Thomas Naylor (politician)

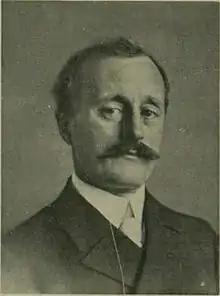
Naylor in 1919.

Thomas Ellis Naylor (5 March 1868 – 24 December 1958) was a Labour Party politician in the United Kingdom.